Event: Nepal Earthquake
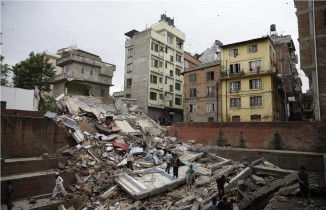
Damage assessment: damage